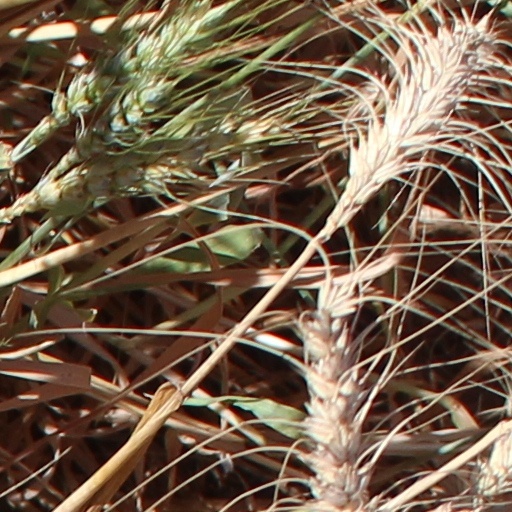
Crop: wheat